Gzhel

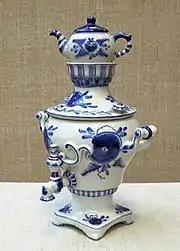
Gzhel samovar

Gzhel (Russian: Гжель, IPA: [ɡʐelʲ]) is a Russian style of blue and white ceramics which takes its name from the village of Gzhel and surrounding area, where it has been produced since 1802.